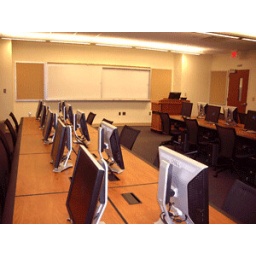
Classes on library databases, citation management software, as well as computer software are taught in the two computer classrooms.